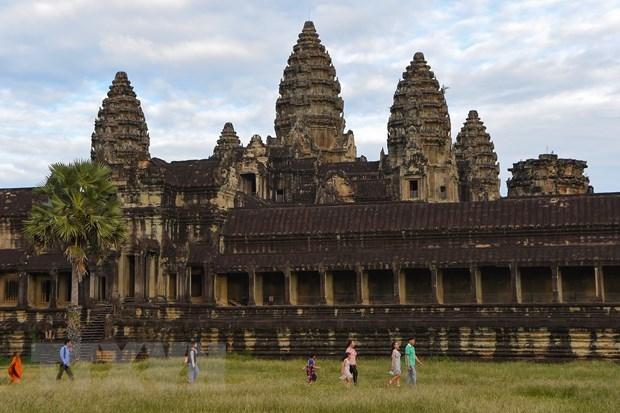
có nhiều người đang đi bộ ở một khu di tích lịch sử